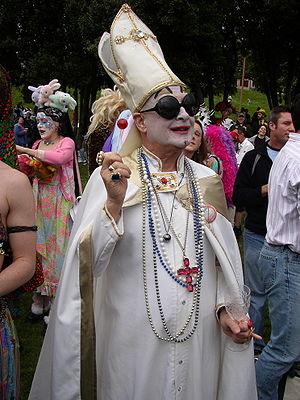
Les Sœurs de la Perpétuelle Indulgence est un mouvement militant LGBT international dont les organisations locales sont réunies en « couvents ». Le premier couvent de cette organisation a été fondé le 15 avril 1979 à San Francisco et en France en 1991.
Le regard des religions sur l'homosexualité varie en fonction de la dénomination religieuse et des époques. Historiquement, plusieurs religions portent un regard négatif sur l'homosexualité, voire la condamnent. C'est généralement le cas de l'islam, du christianisme et du judaïsme. Les personnes homosexuelles ont subi et subissent encore des discriminations voire des persécutions de la part d'autorités religieuses ou sous des motifs religieux.